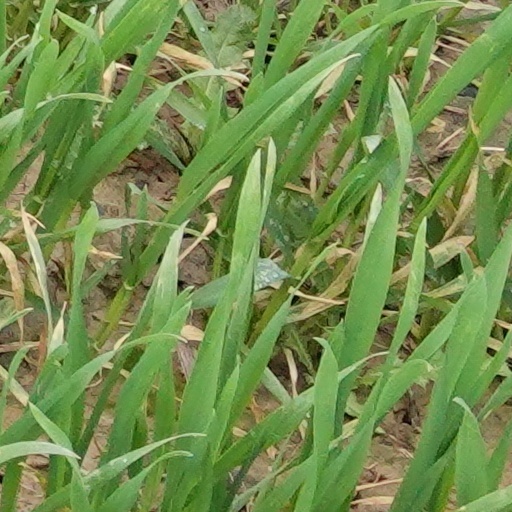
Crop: wheat